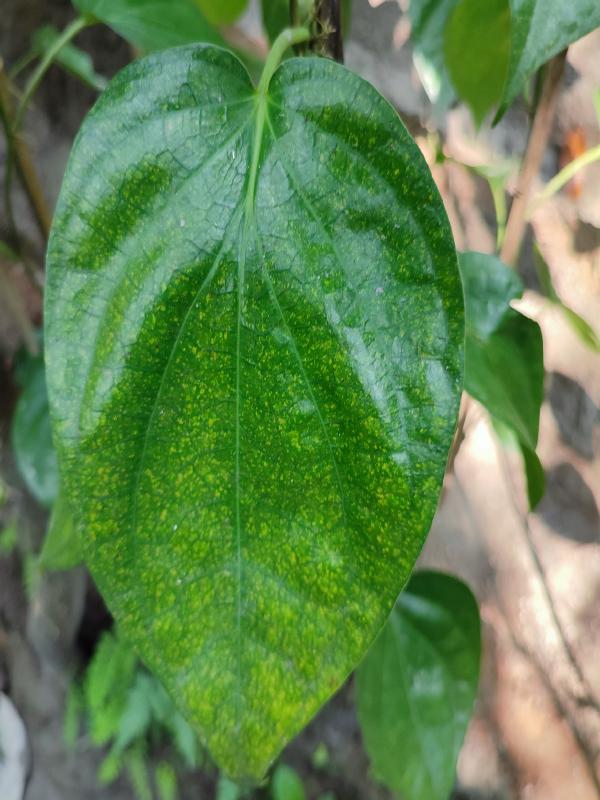
Label: Healthy_Leaf